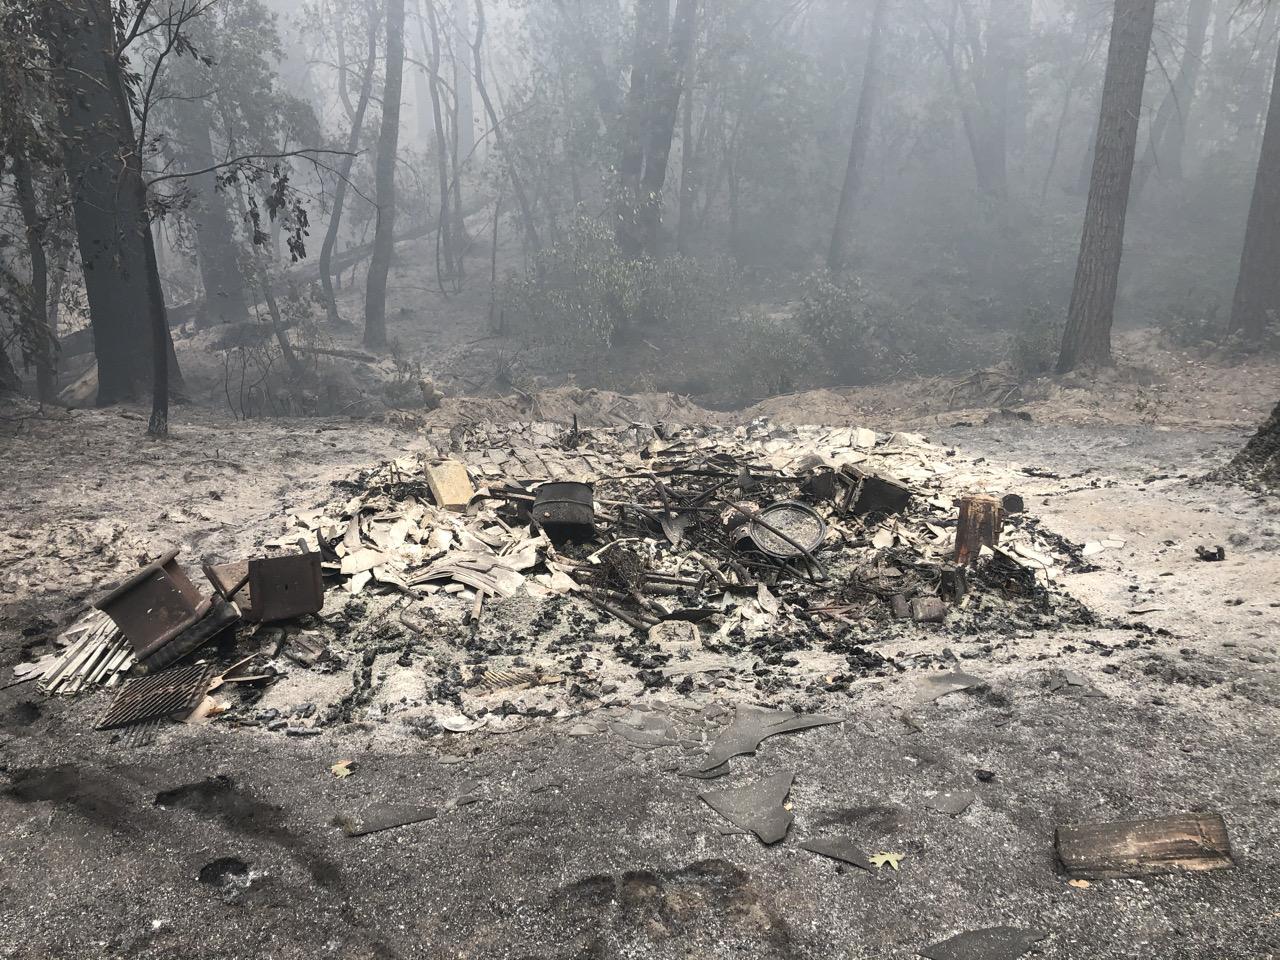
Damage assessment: destroyed